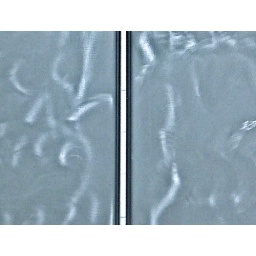
The bathroom door in Target. I claim it. It's my art now muthafucka! :)